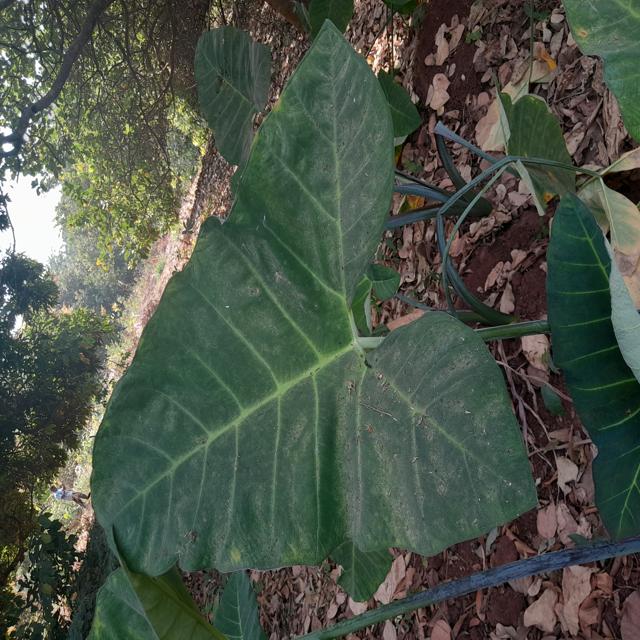
Label: Healthy